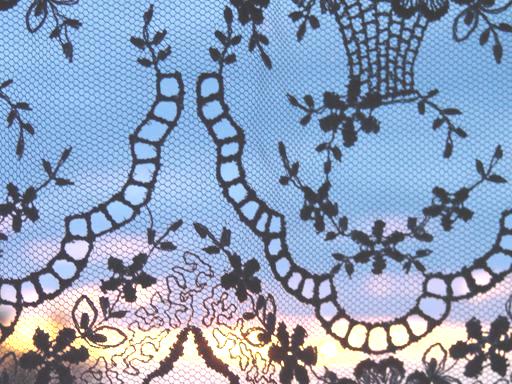
Material: fabric